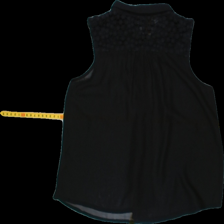
View: back
Type: Blouse
Category: Ladies
Brand: Not Applicable
Colors: Black
Material: 100% polyester
Pattern: Lace
Cut: None
Season: Summer
Trend: No trend
Stains: No
Damage: 0
Price range: 50-100
Recommended usage: Export